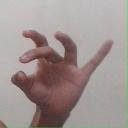
अक्षर: ओ